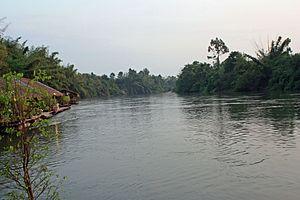
La rivière Kwaï, ou plus exactement Kwai Noi, est une rivière de l'ouest de la Thaïlande coulant parallèlement à sa frontière avec la Birmanie.